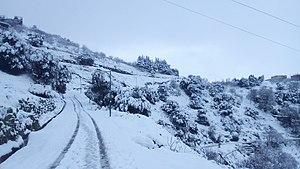
Mezdatta est un village de la grande Kabylie situé à 15 km au sud-ouest de la Commune de Tizi ouzou, l'arsh de Betrouna, dans la Wilaya de Tizi Ouzou, en Algérie.